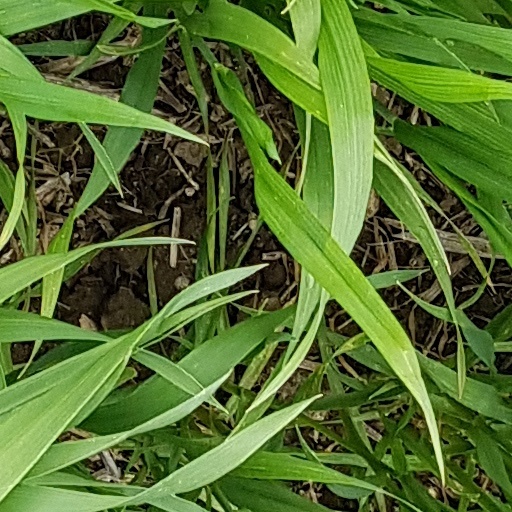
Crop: wheat